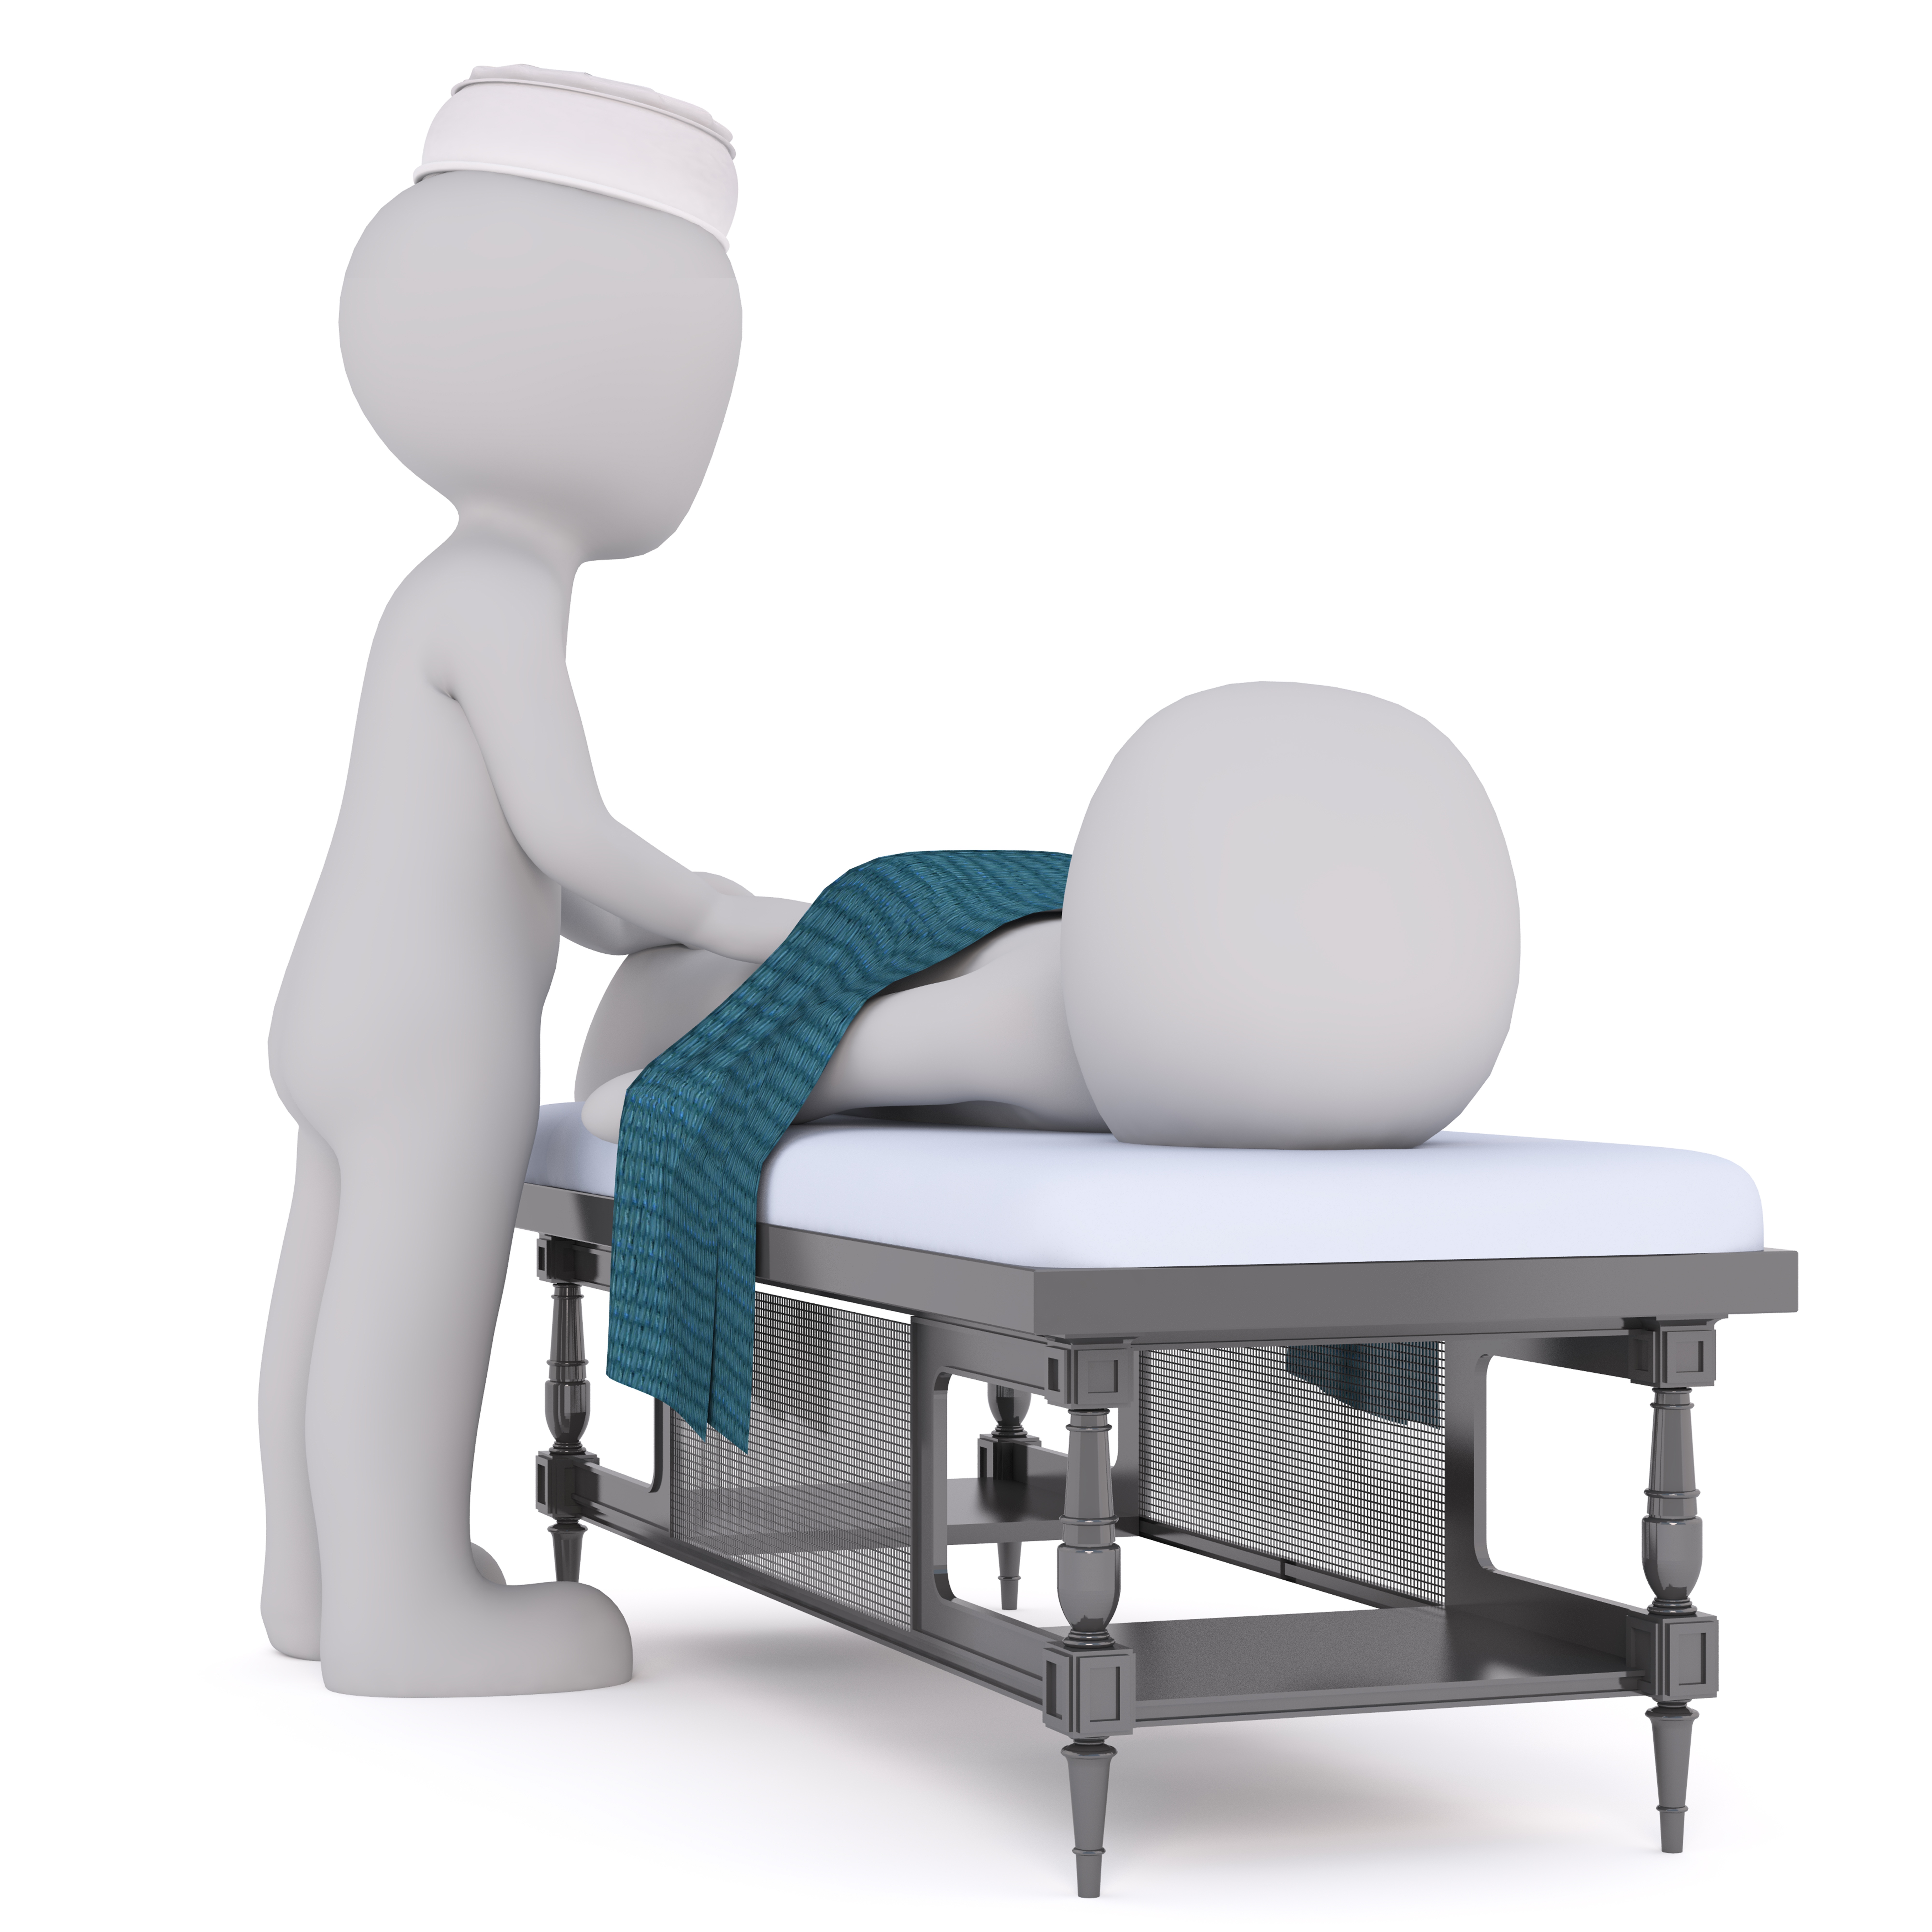
white, chair, isolated, model, sitting, furniture, product, 3d, hospital, massage, nurse, doctor, treatment, patient, concerns, physio, white male, 3d model, full body, investigation, free image, examine, human positions, massage table, physical therapist, physician lawn, put back in place